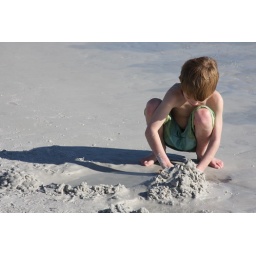
boy in sand